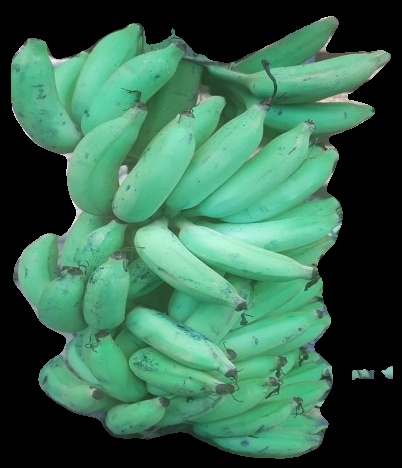
Variety: elakki-bale
Grade: grade2